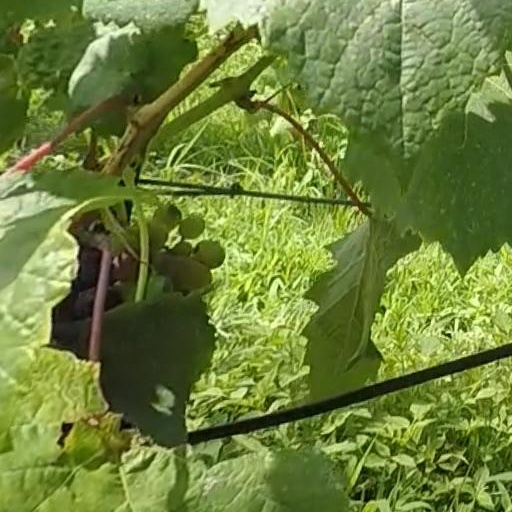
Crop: grape